Nikita Howarth

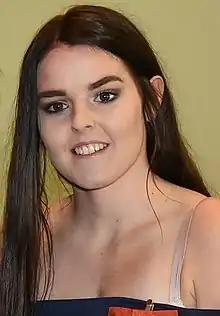
Howarth in 2017

Nikita Stevie Howarth (born 24 December 1998) is a New Zealand para-cyclist and para-swimmer. She became New Zealand's youngest ever Paralympian after being selected for the 2012 Summer Paralympics, aged 13 years 8 months. She again represented New Zealand at the 2016 Summer Paralympics, where she won the gold medal in the women's 200 metre individual medley SM7 and the bronze medal in the women's 50 metre butterfly S7.